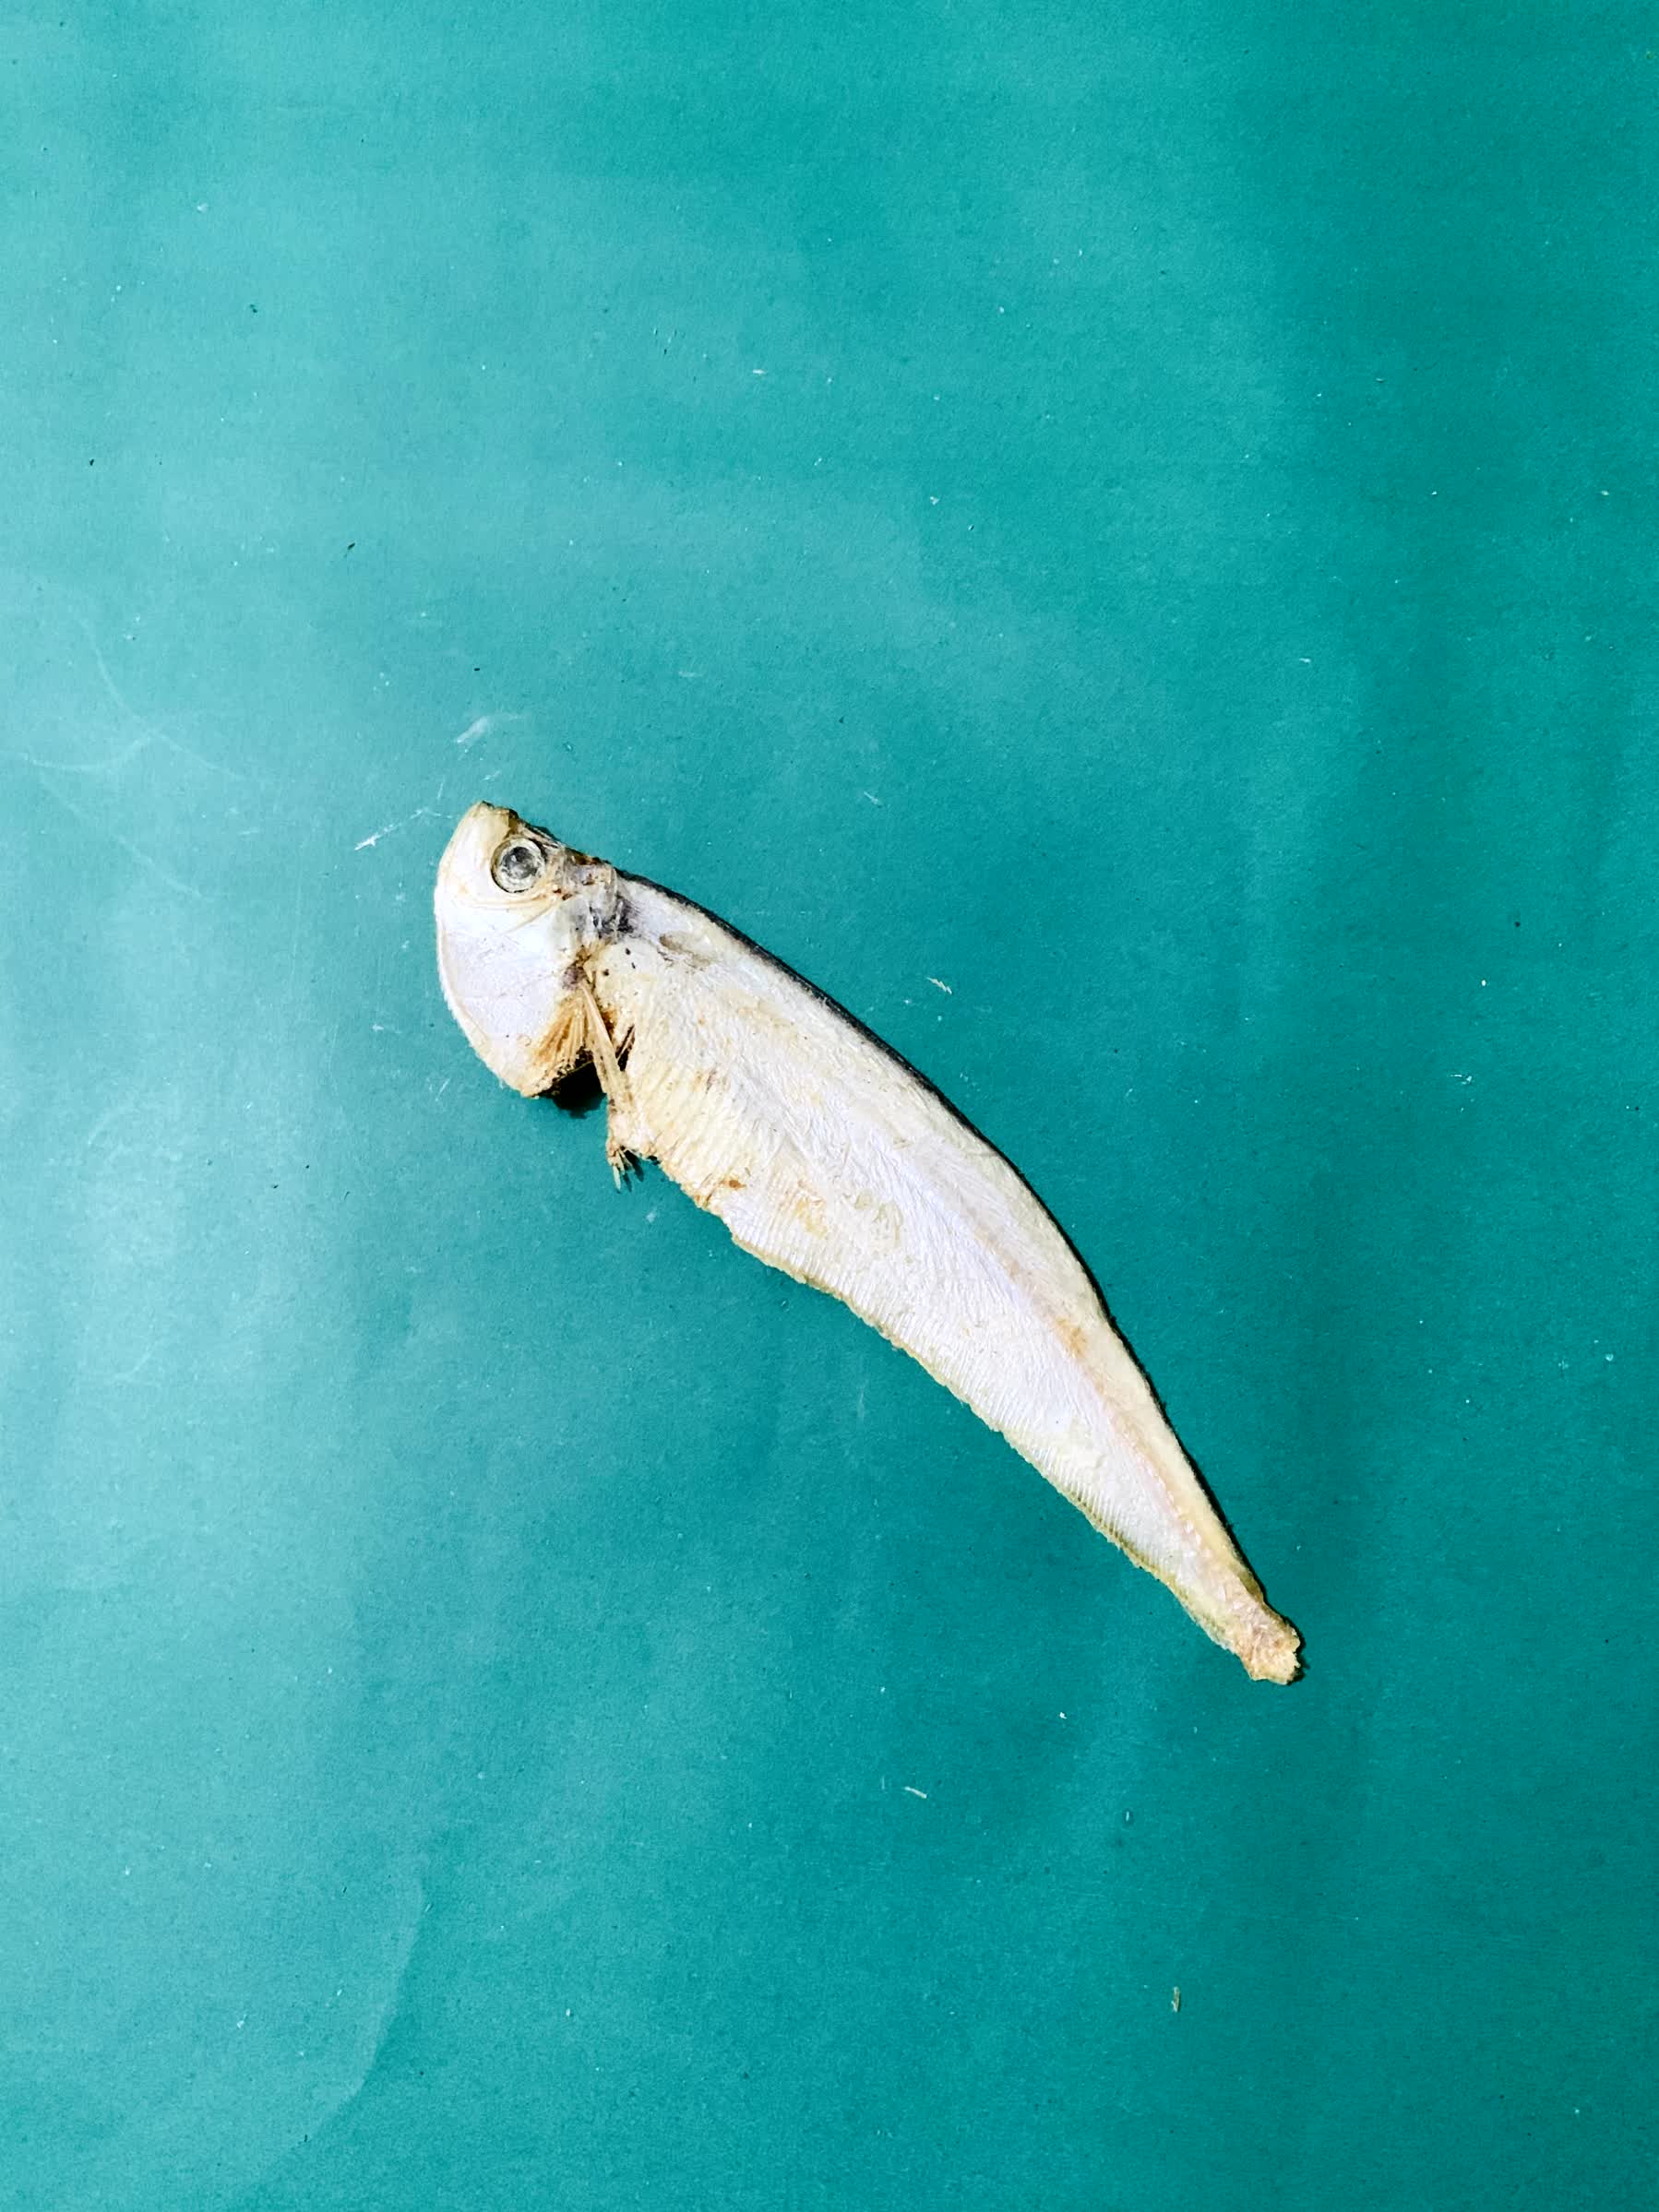
Species: Shukna Feuwa